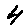
Label: 4